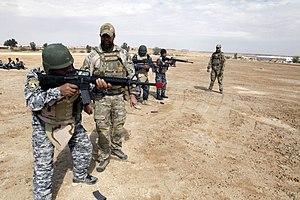
Le Danemark, en forme longue le royaume de Danemark ou le royaume du Danemark, est un pays d’Europe du Nord et de Scandinavie, dont le territoire métropolitain est situé au sud de la Norvège, de laquelle il est séparé par le Skagerrak ; au sud-sud-ouest de la Suède, le Kattégat faisant office de frontière naturelle avec cette dernière ; et au nord de l'Allemagne, seul pays avec lequel il partage une frontière terrestre. Sa capitale est Copenhague.